Mazar-e-Quaid

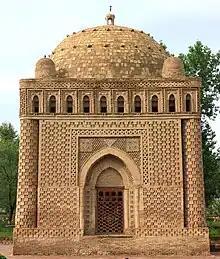
The design of the Mazar-e-Quaid was influenced by the Samanid Mausoleum in Bukhara, Uzbekistan, built between 892 and 943 CE.

The mausoleum was designed in the modernist style popular during the 1960s and 1970s, and has been termed a "traditional monument of a modernist period." It appears simple at a distance, but "exuberant in its use of material and complex in its detailing when viewed" closely. The use of white marble to suggest purity, and pure geometric forms, are designed to portray Jinnah as a larger-than-life figure. The location and style of the monument both serve to inspire passersby.